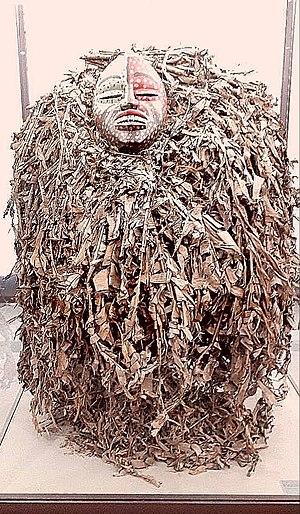
Costume d'un danseur masqué au Musée National de la RD Congo
Le Musée national de la République démocratique du Congo est un musée situé à Kinshasa, capitale de la République démocratique du Congo. Il est consacré à l'histoire culturelle des nombreux groupes ethniques et aux époques historiques du pays.